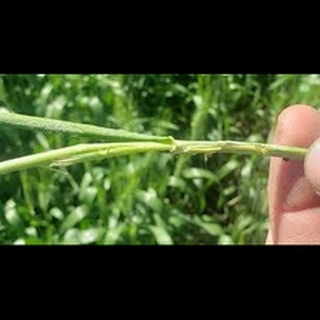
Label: wheat_leaf_blight